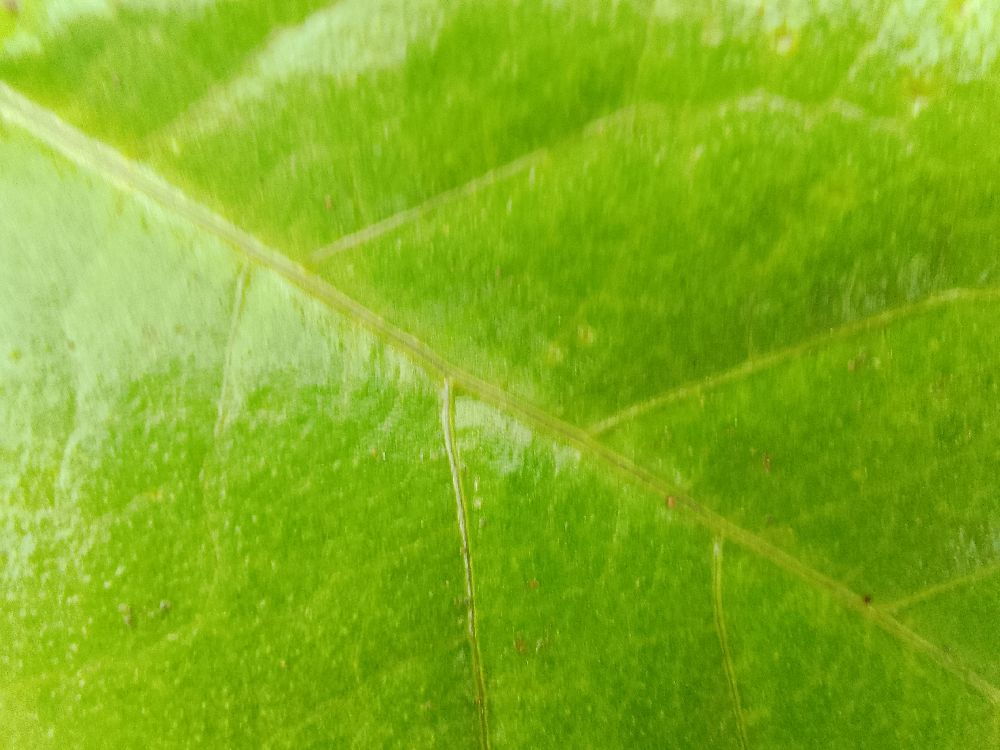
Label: healthy